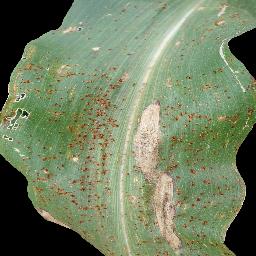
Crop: corn
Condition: (maize)_common_rust